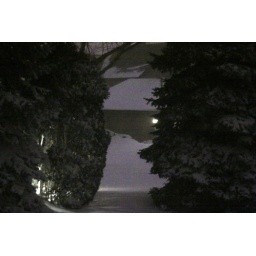
The condo around the corner - halfway up the garage door already. There is a car drifed in there, too.